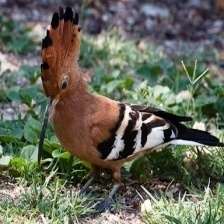
Species: HOOPOES
Scientific name: UPUPIDAE